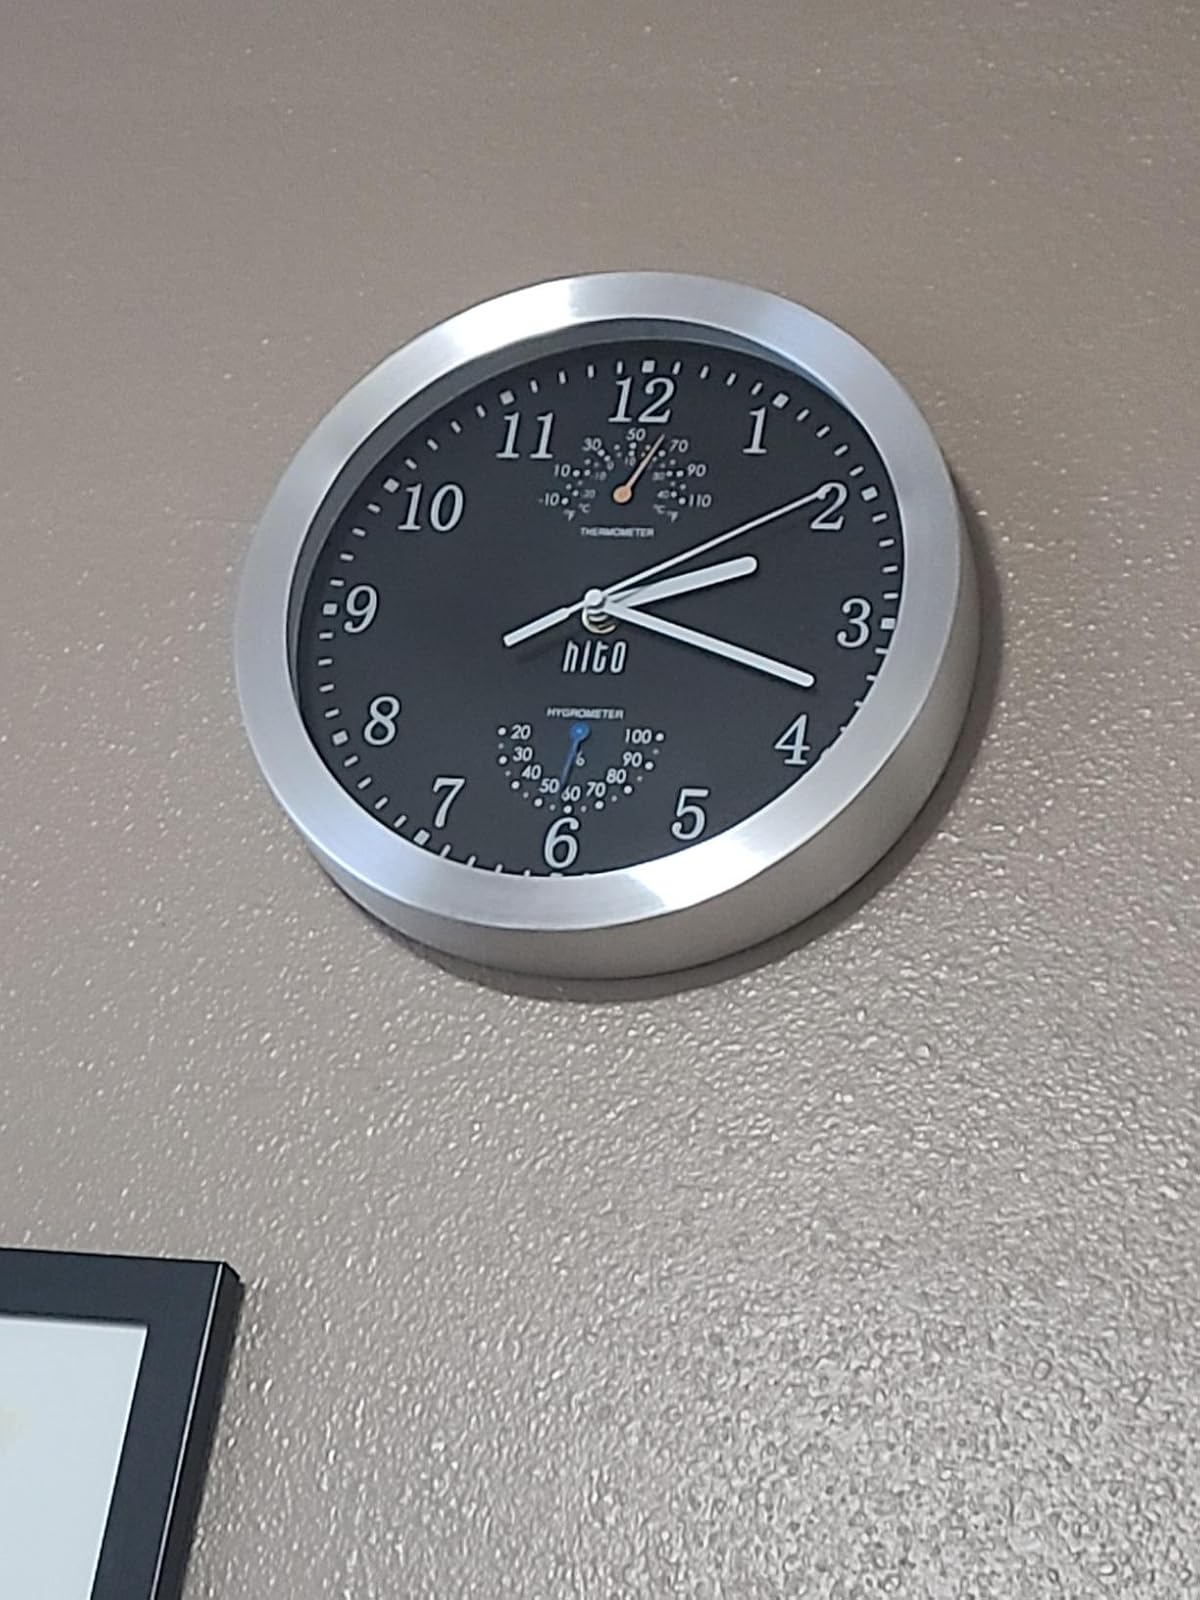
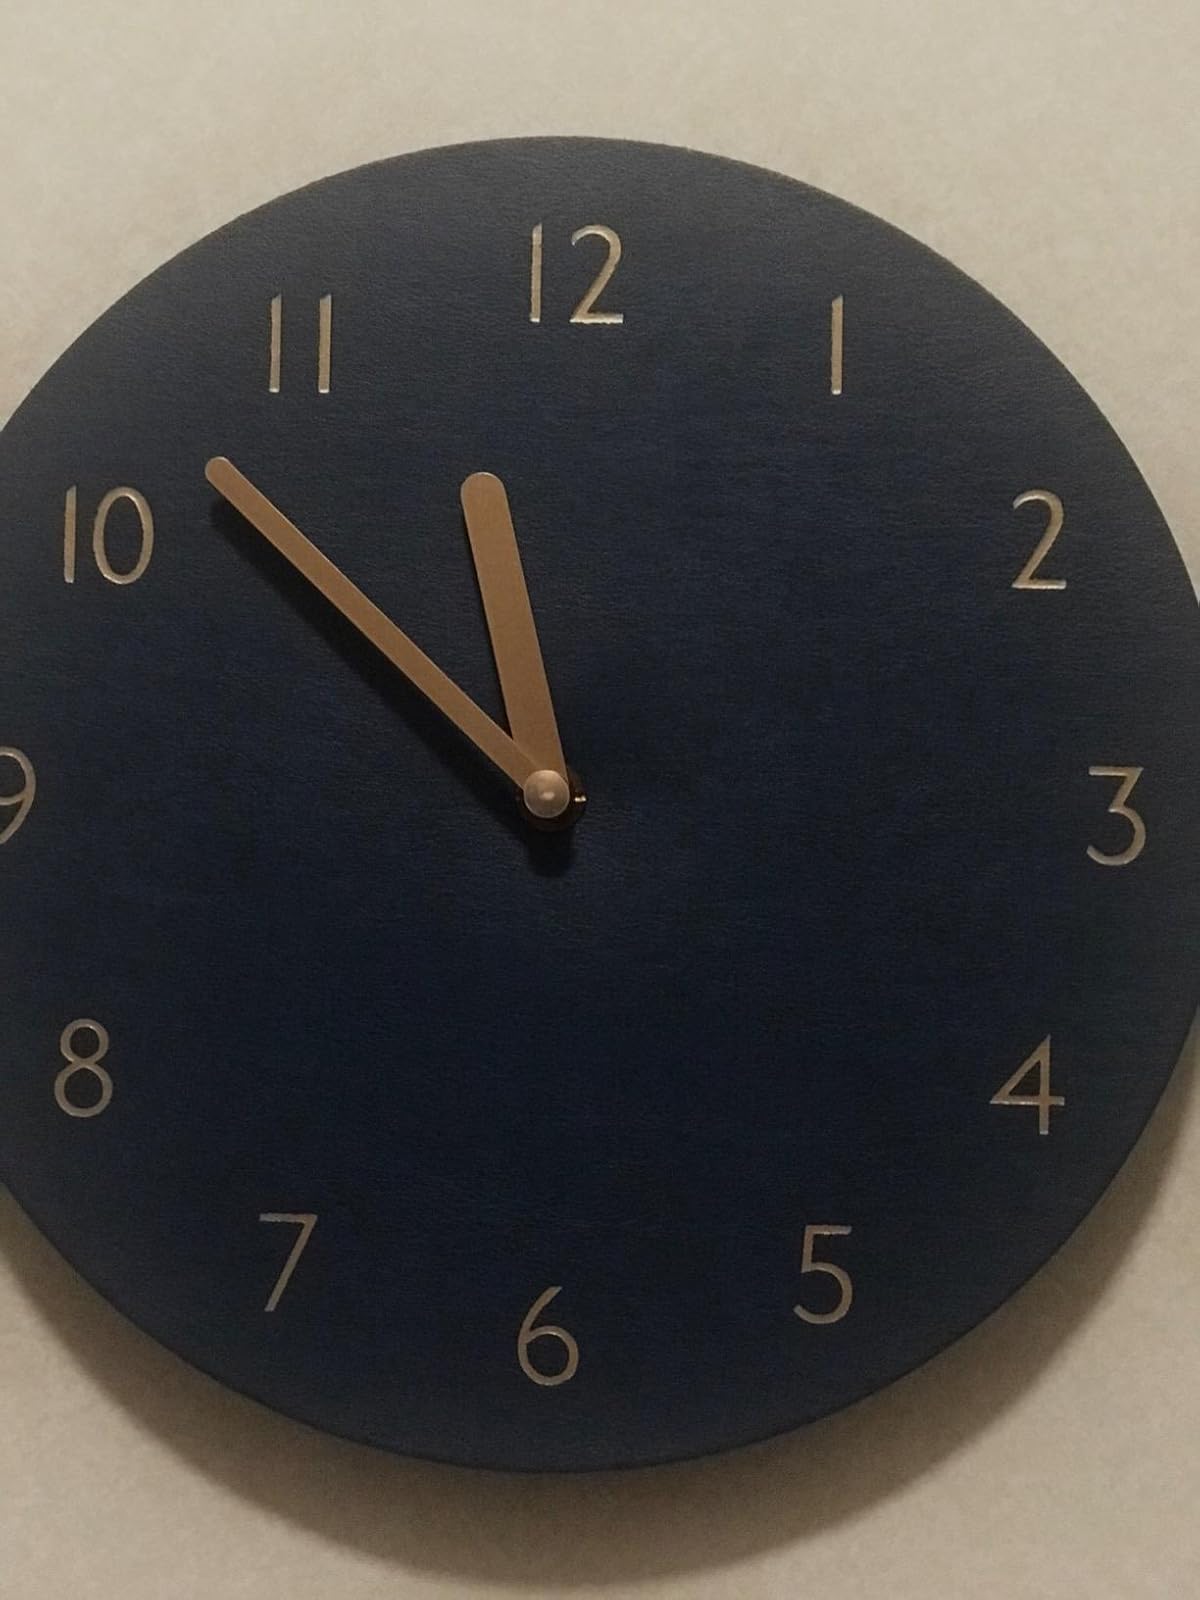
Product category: clock
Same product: no